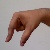
The image shows a hand gesture representing the letter 'Q' in Indian Sign Language.